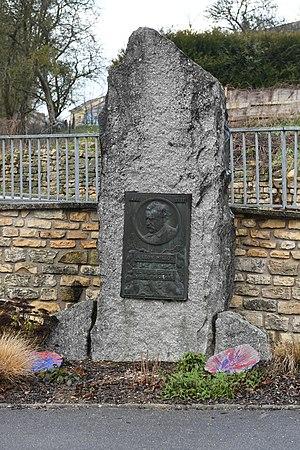
Monument à la mémoire de Léon Millot, père de la vigne vosgienne à Mandres sur Vair (88)
Henri Guingot est un dessinateur et sculpteur Lorrain devenu conservateur des musées des Vosges.